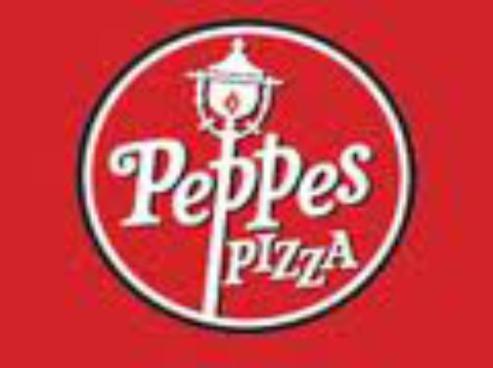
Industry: Food